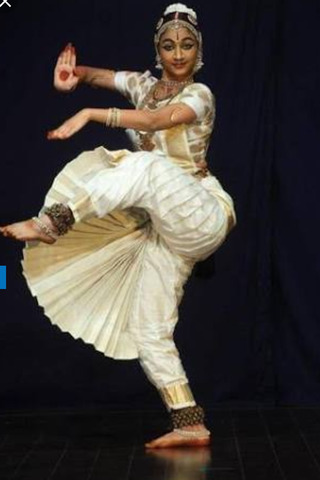
Dance form: kathak